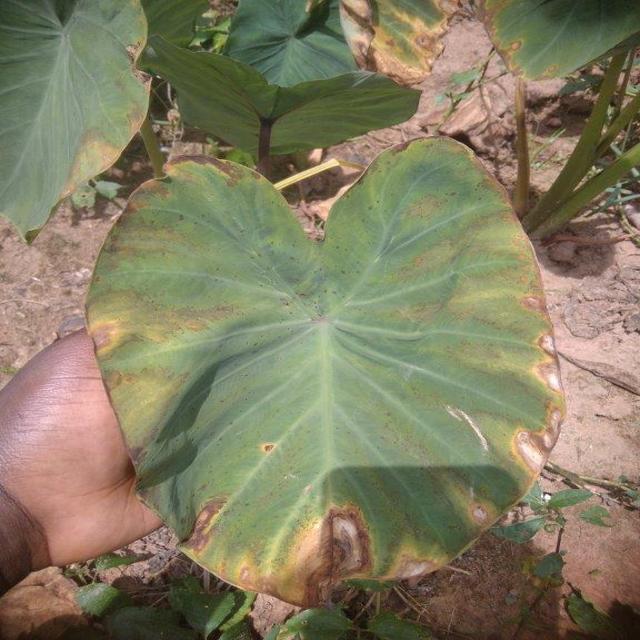
Label: Mid_Blight